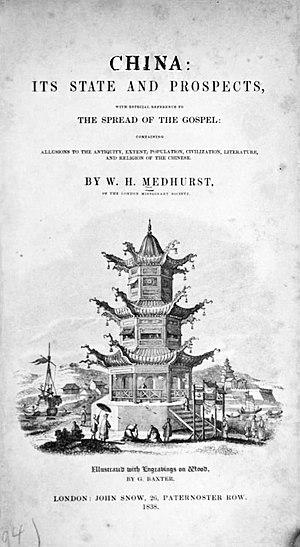
Walter Henry Medhurst, né le 29 avril 1796 à Londres et décédé le 24 janvier 1857 à Londres également, est un missionnaire congrégationaliste anglais en Chine, sinologue et traducteur de la Bible en chinois.